Hyun-soo Kim

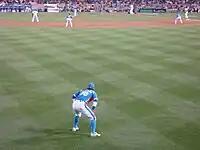
Kim in the outfield during the 2009 World Baseball Classic for the South Korea national baseball team.

In August 2008, Kim competed for the South Korea national baseball team in the 2008 Olympic Games, where they won the gold medal in the baseball tournament. In the preliminary round game against Japan, Kim hit a go-ahead RBI single in the top of the ninth off closer Iwase Hitoki to break a 2–2 tie as a pinch hitter, leading South Korea to a 5–3 win over Japan.